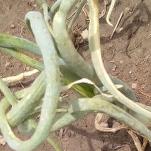
Crop: Onion
Condition: virosis-d